Riddle drum

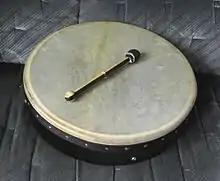
A modern riddle drum and percussion mallet

In the 1930s, a man named Alfie Tuck from Bridport, Dorset was recorded playing a riddle drum with a stick, accompanied by a melodeon player. Tuck's drum was made of a calfskin over a large farm sieve. It was beaten with a double-ended stick, then, particularly during step-dancing, it was vibrated by wetting the thumb and running it across the head of the drum."